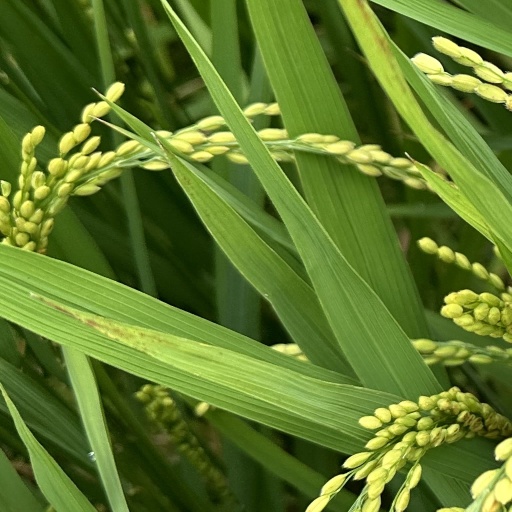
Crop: rice